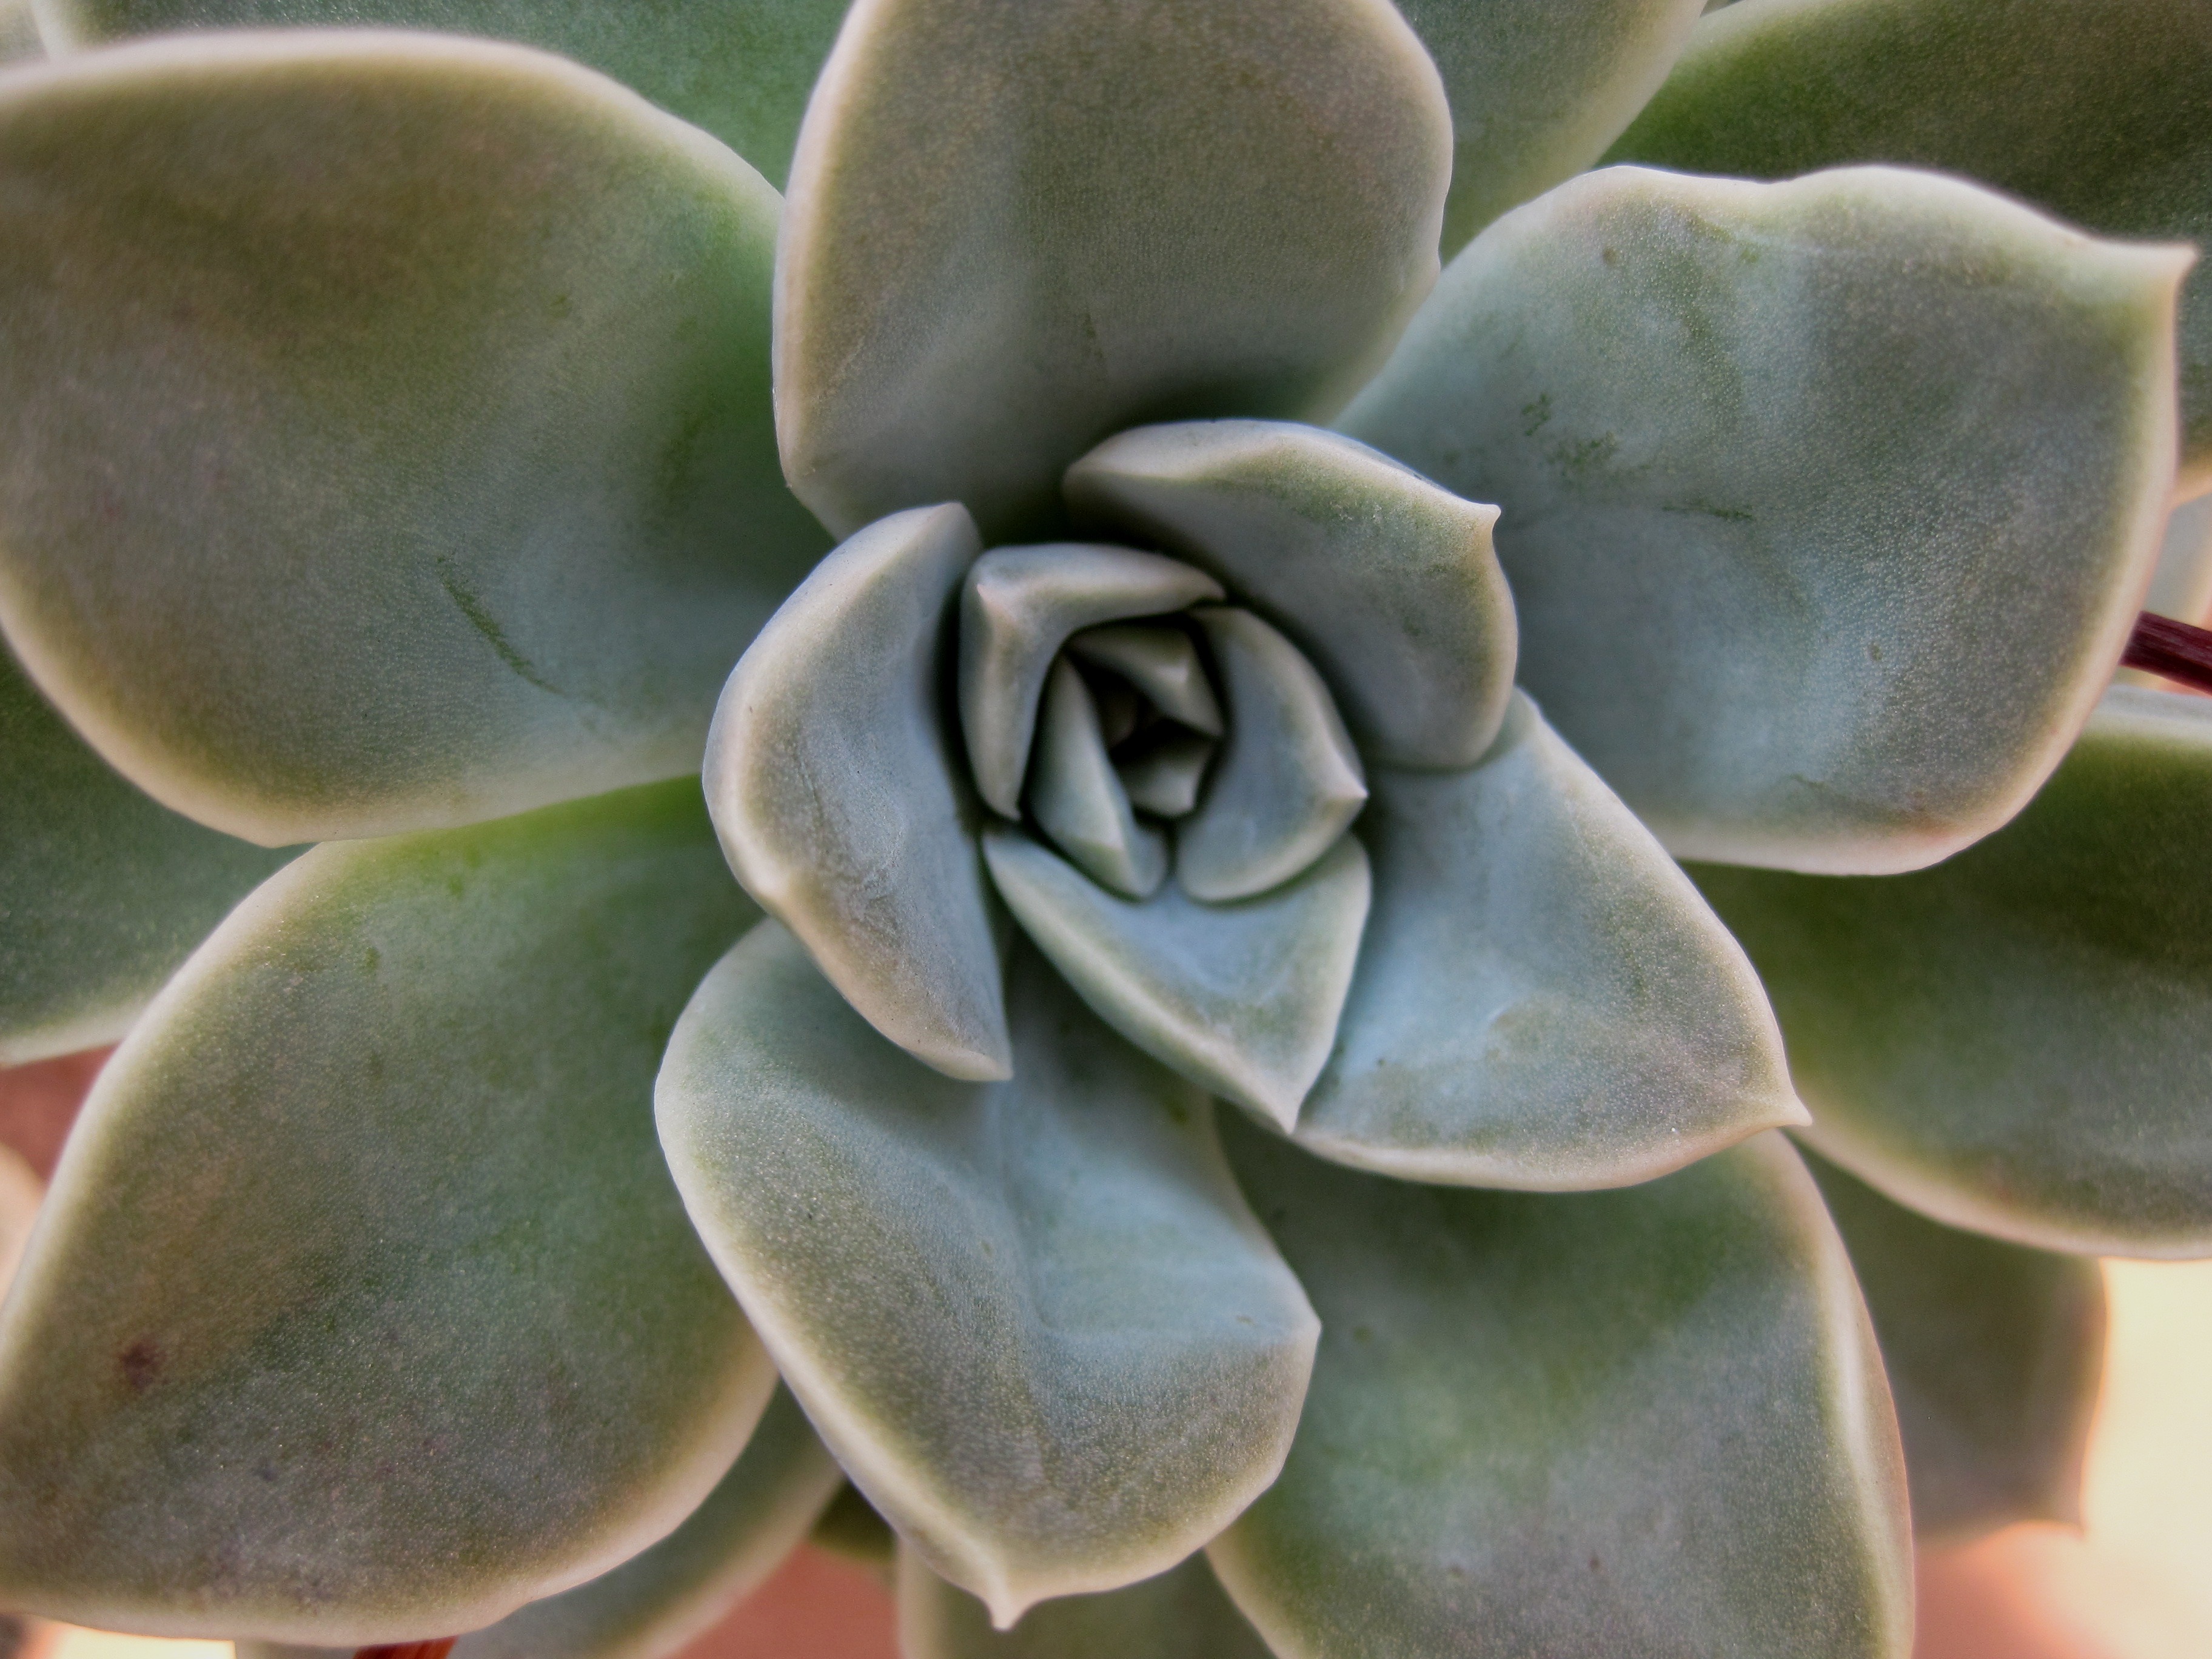
plant, flower, petal, rose, green, botany, succulent, flora, thick, macro photography, flowering plant, fleshy, plant stem, land plant, pale green, cupped, waxy appearance